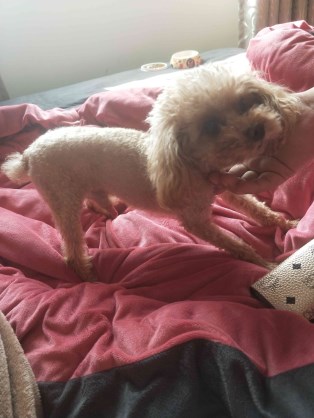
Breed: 7449-n000128-teddy